Onam

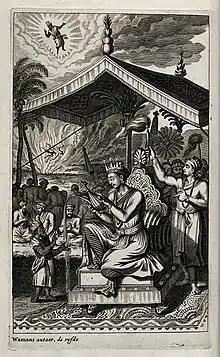
Vamana teaching king Mahabali, 1672 Dutch painting

The festival has ancient origins and is intricately linked with Hindu mythology. Literary and epigraphical evidence suggests that Onam has a long religious context and history in Kerala and neighbouring parts of South India: